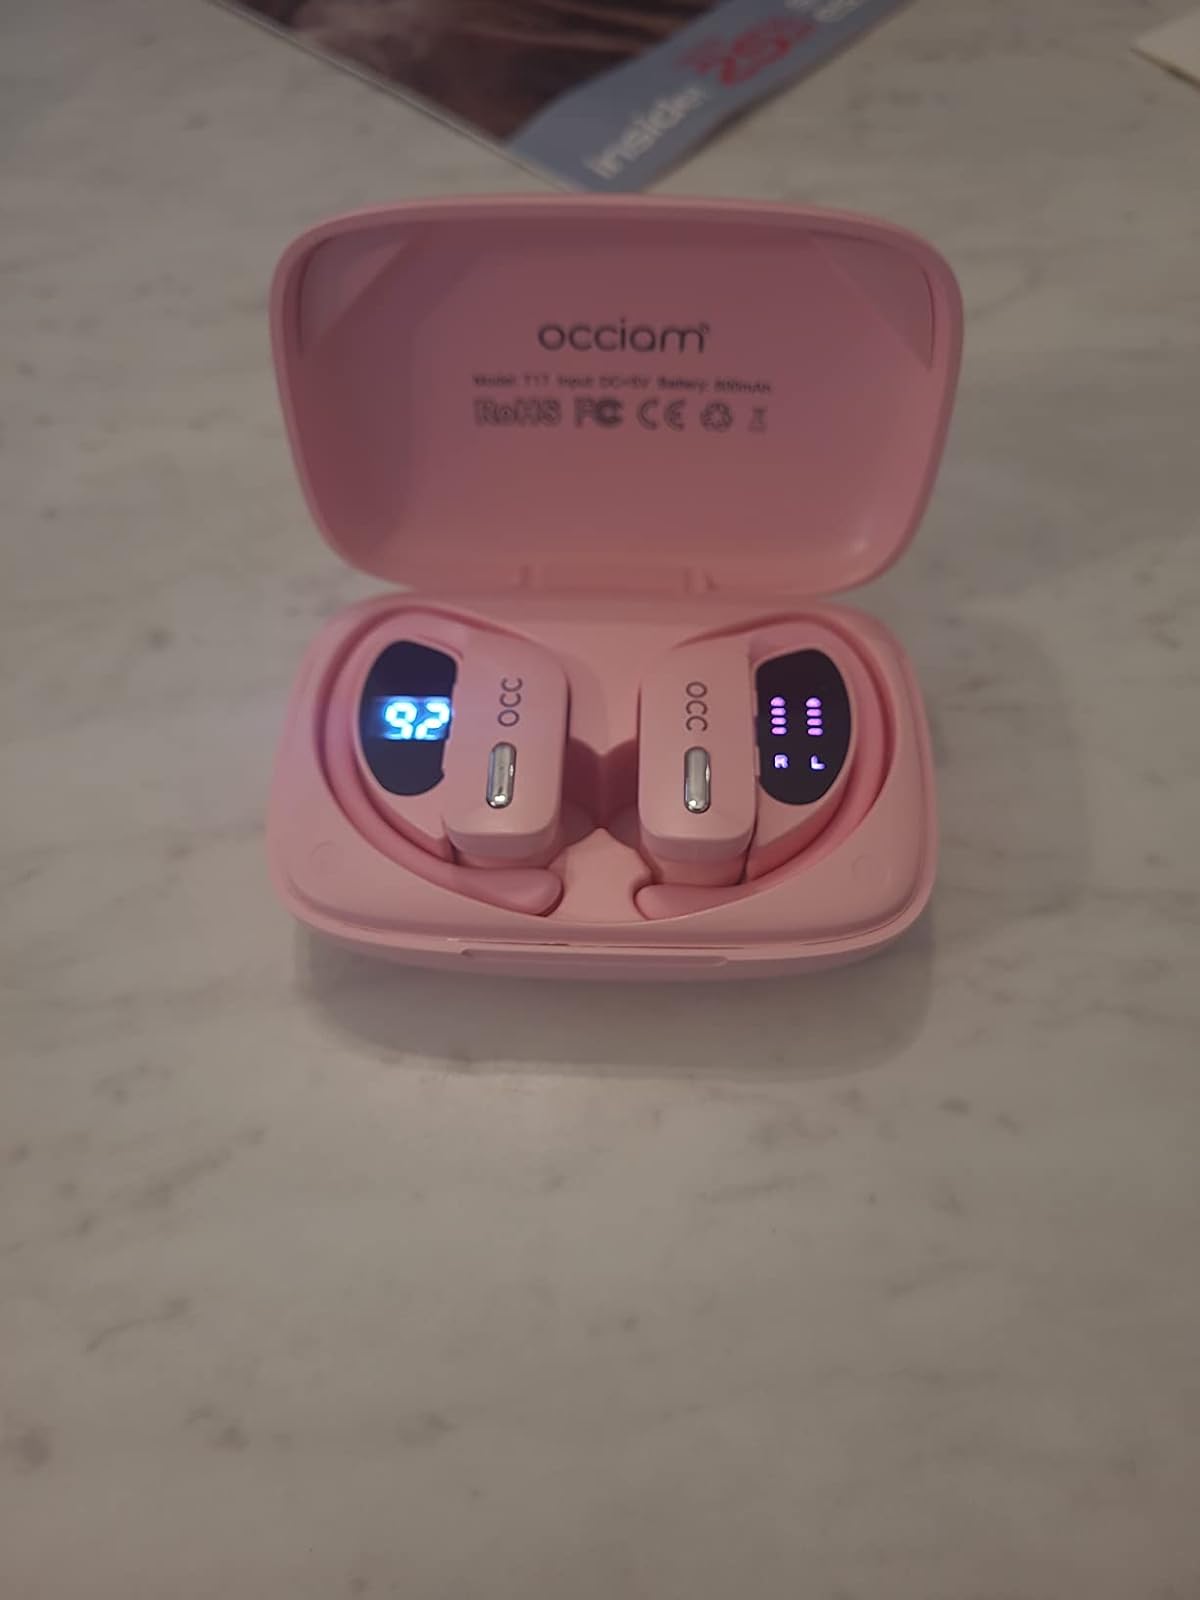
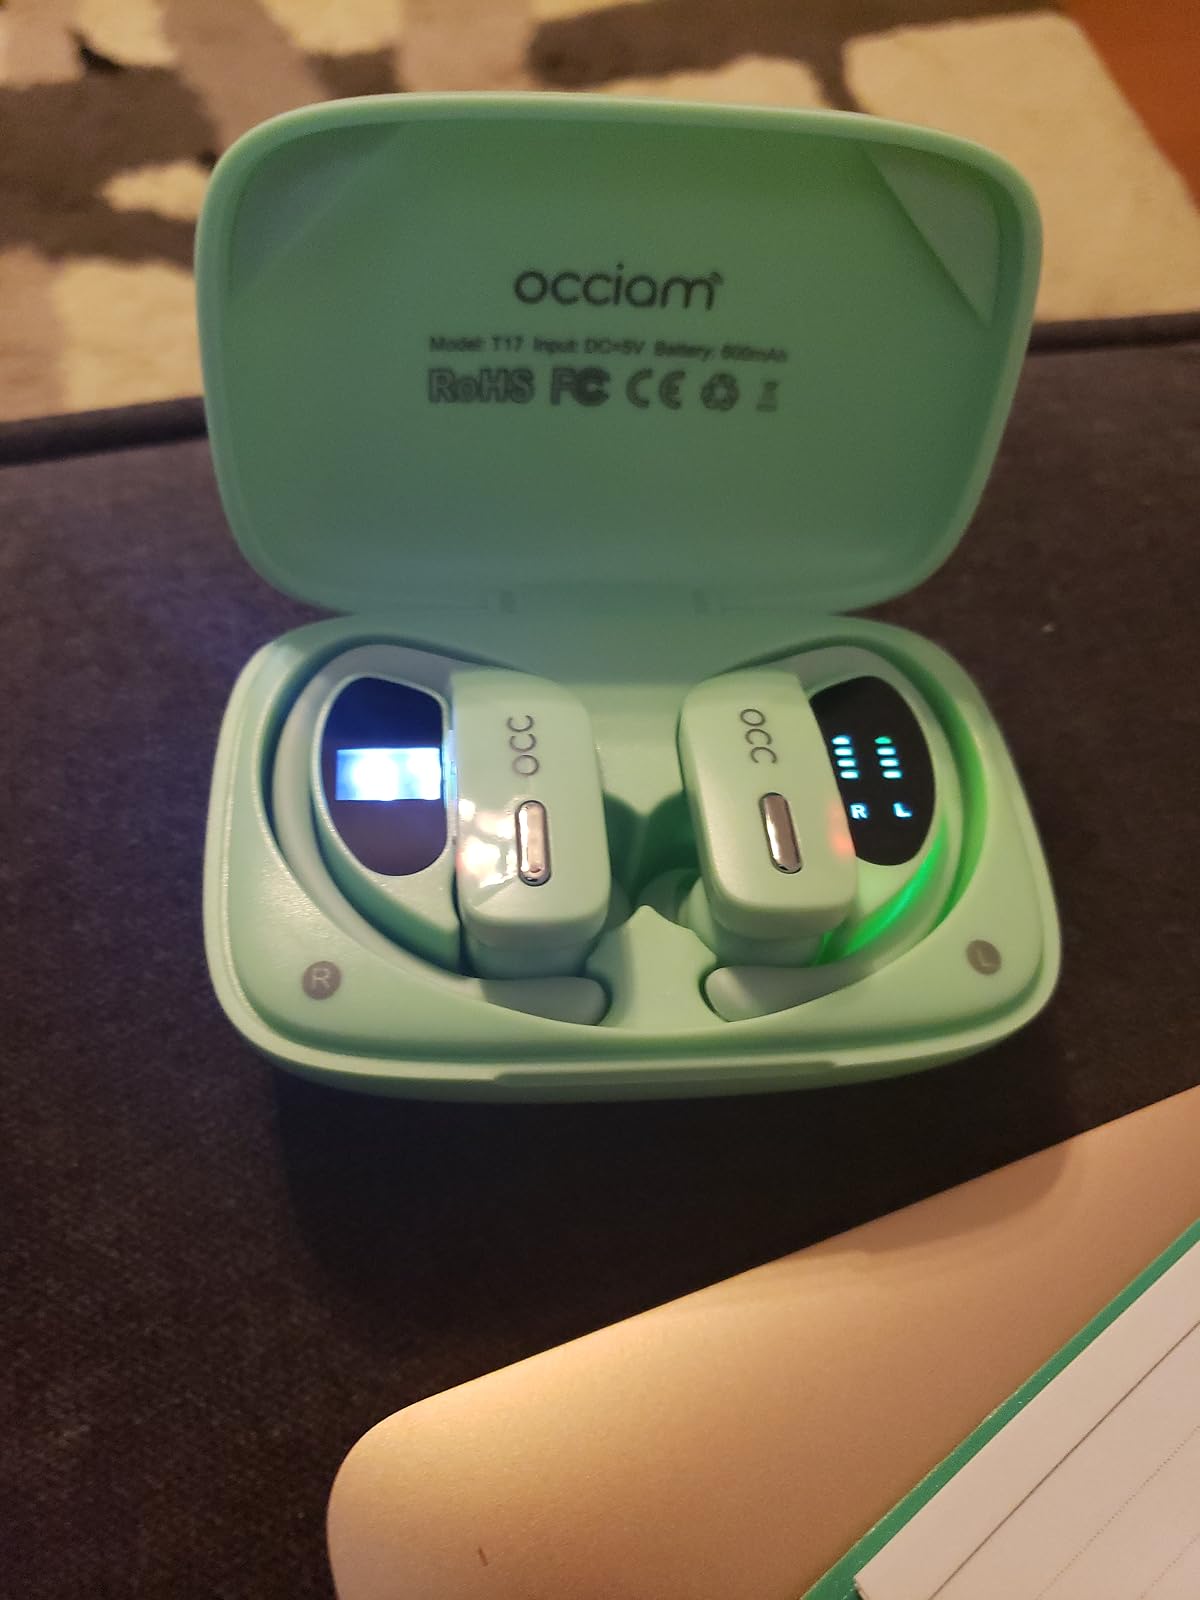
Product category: earbuds
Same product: no